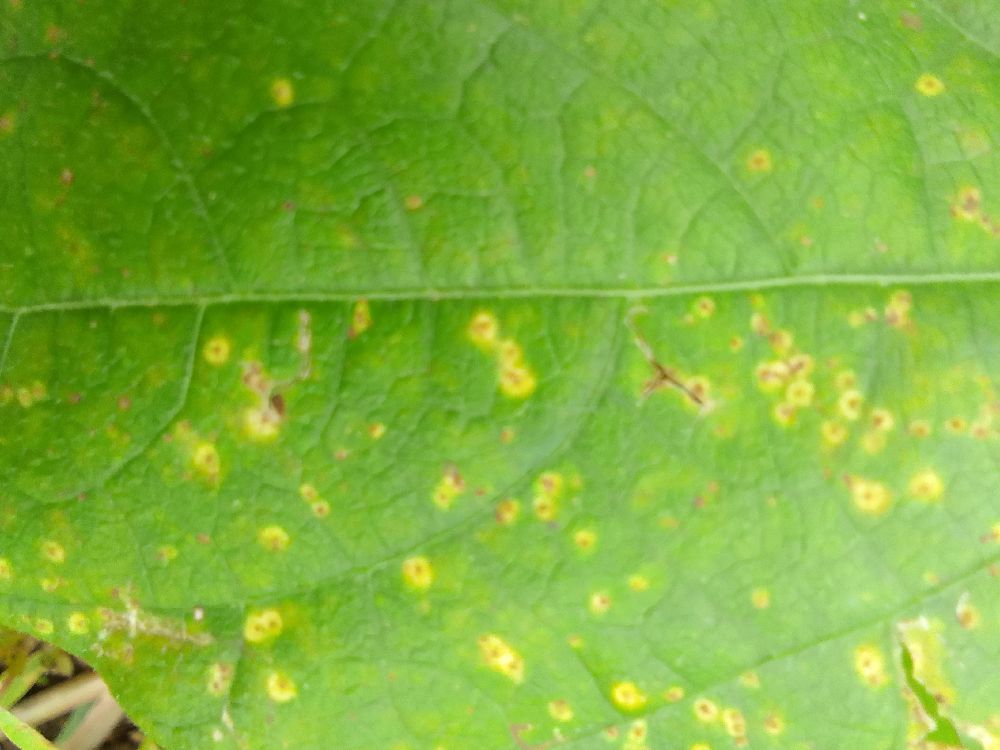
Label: rust